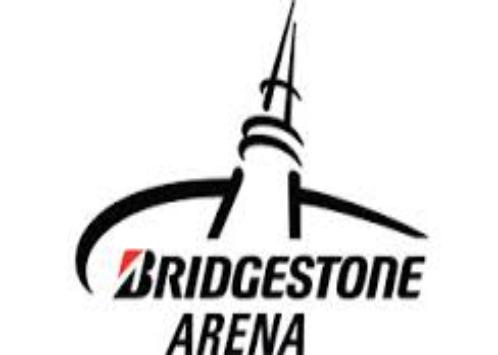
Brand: Bridgestone
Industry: Transportation